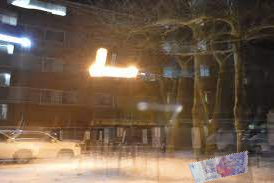
Denominación: 100